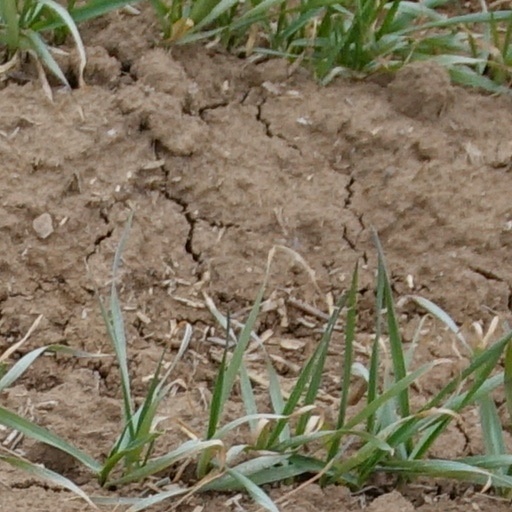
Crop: wheat